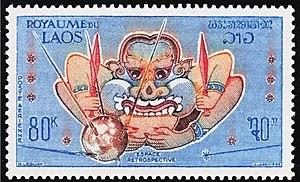
dernier timbre dessiné par Marc Leguay pour le royaume du Laos (1973)
Marc Leguay, né le 10 janvier 1910 à Charleville et mort le 22 mai 2001 à Ban Kô Nong Saeng, est un peintre français qui a vécu au Laos de 1936 à 1975. Ses peintures sont connues en France et en dehors de son pays d'adoption principalement par l'intermédiaire des timbres-poste laotiens qu'elles ont illustrés à partir de 1951.